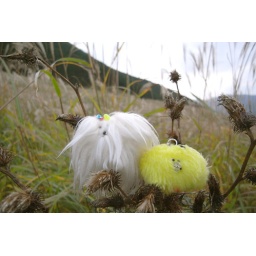
We went to the field of the Japanese pampas grass at sengokuhara in Hakone. Buttocks are prickly!